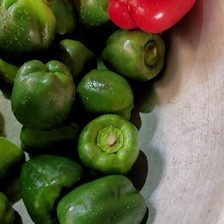
Label: capsicum